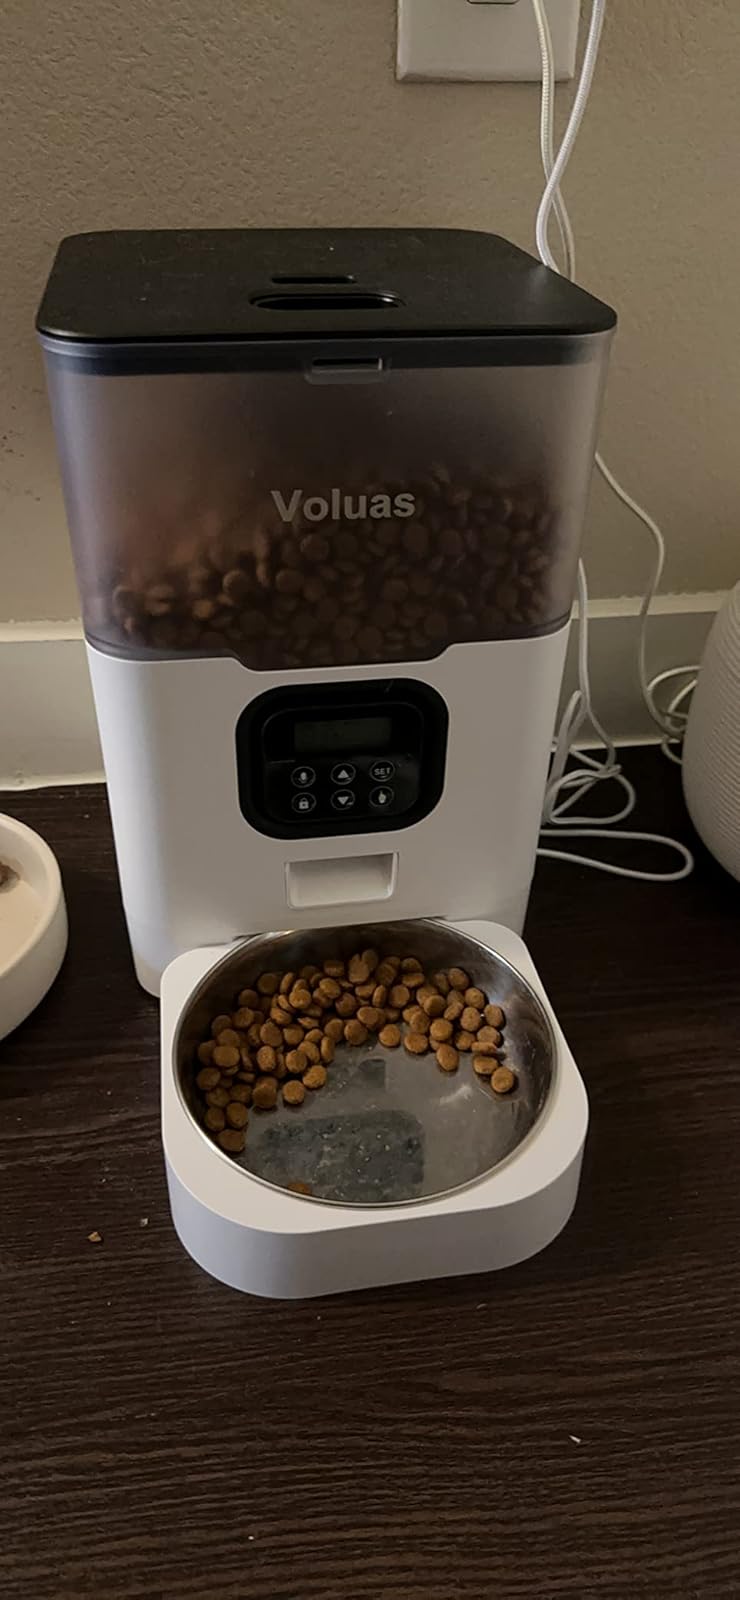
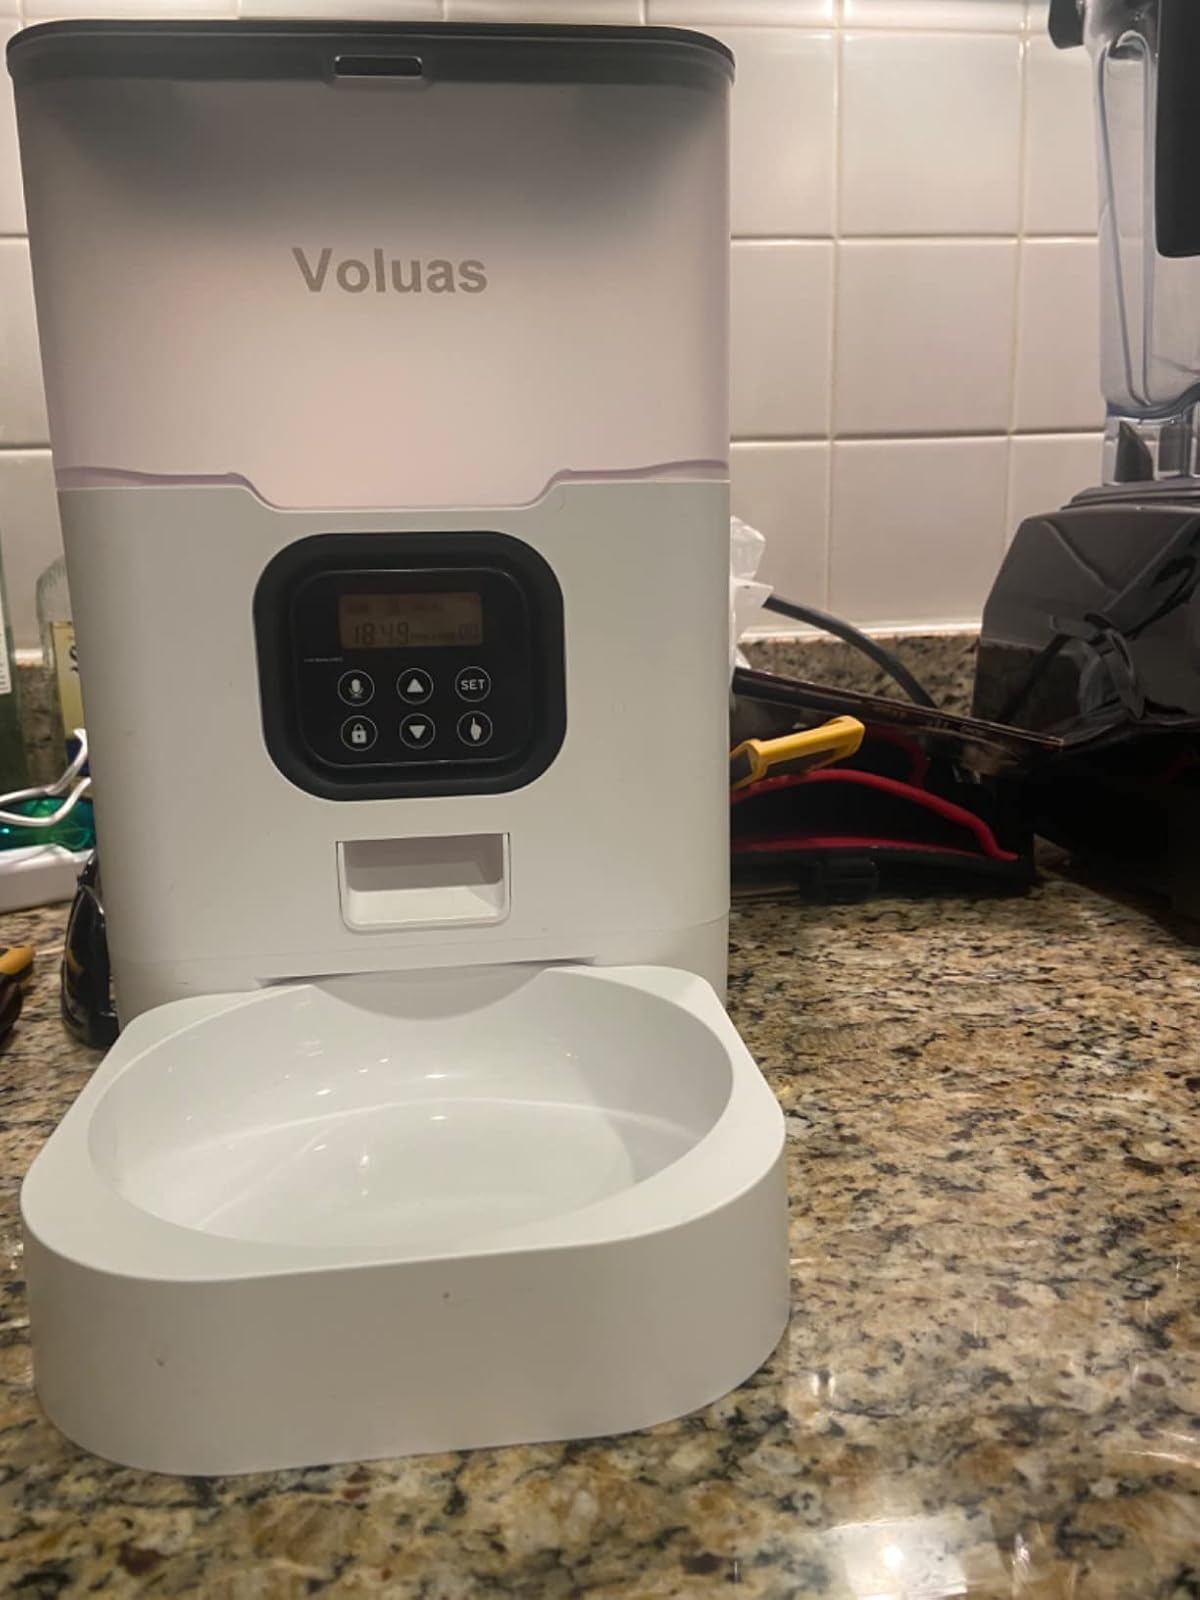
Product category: items_feeder
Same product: yes